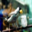
Label: bird